Máiréad Ní Ghráda

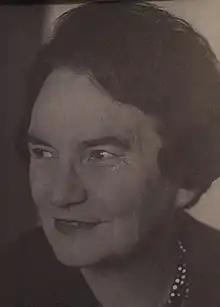
Máiréad Ní Ghráda

Máiréad Ní Ghráda (23 December 1896 – 13 June 1971) was an Irish poet, playwright, and broadcaster born in Kilmaley, County Clare.